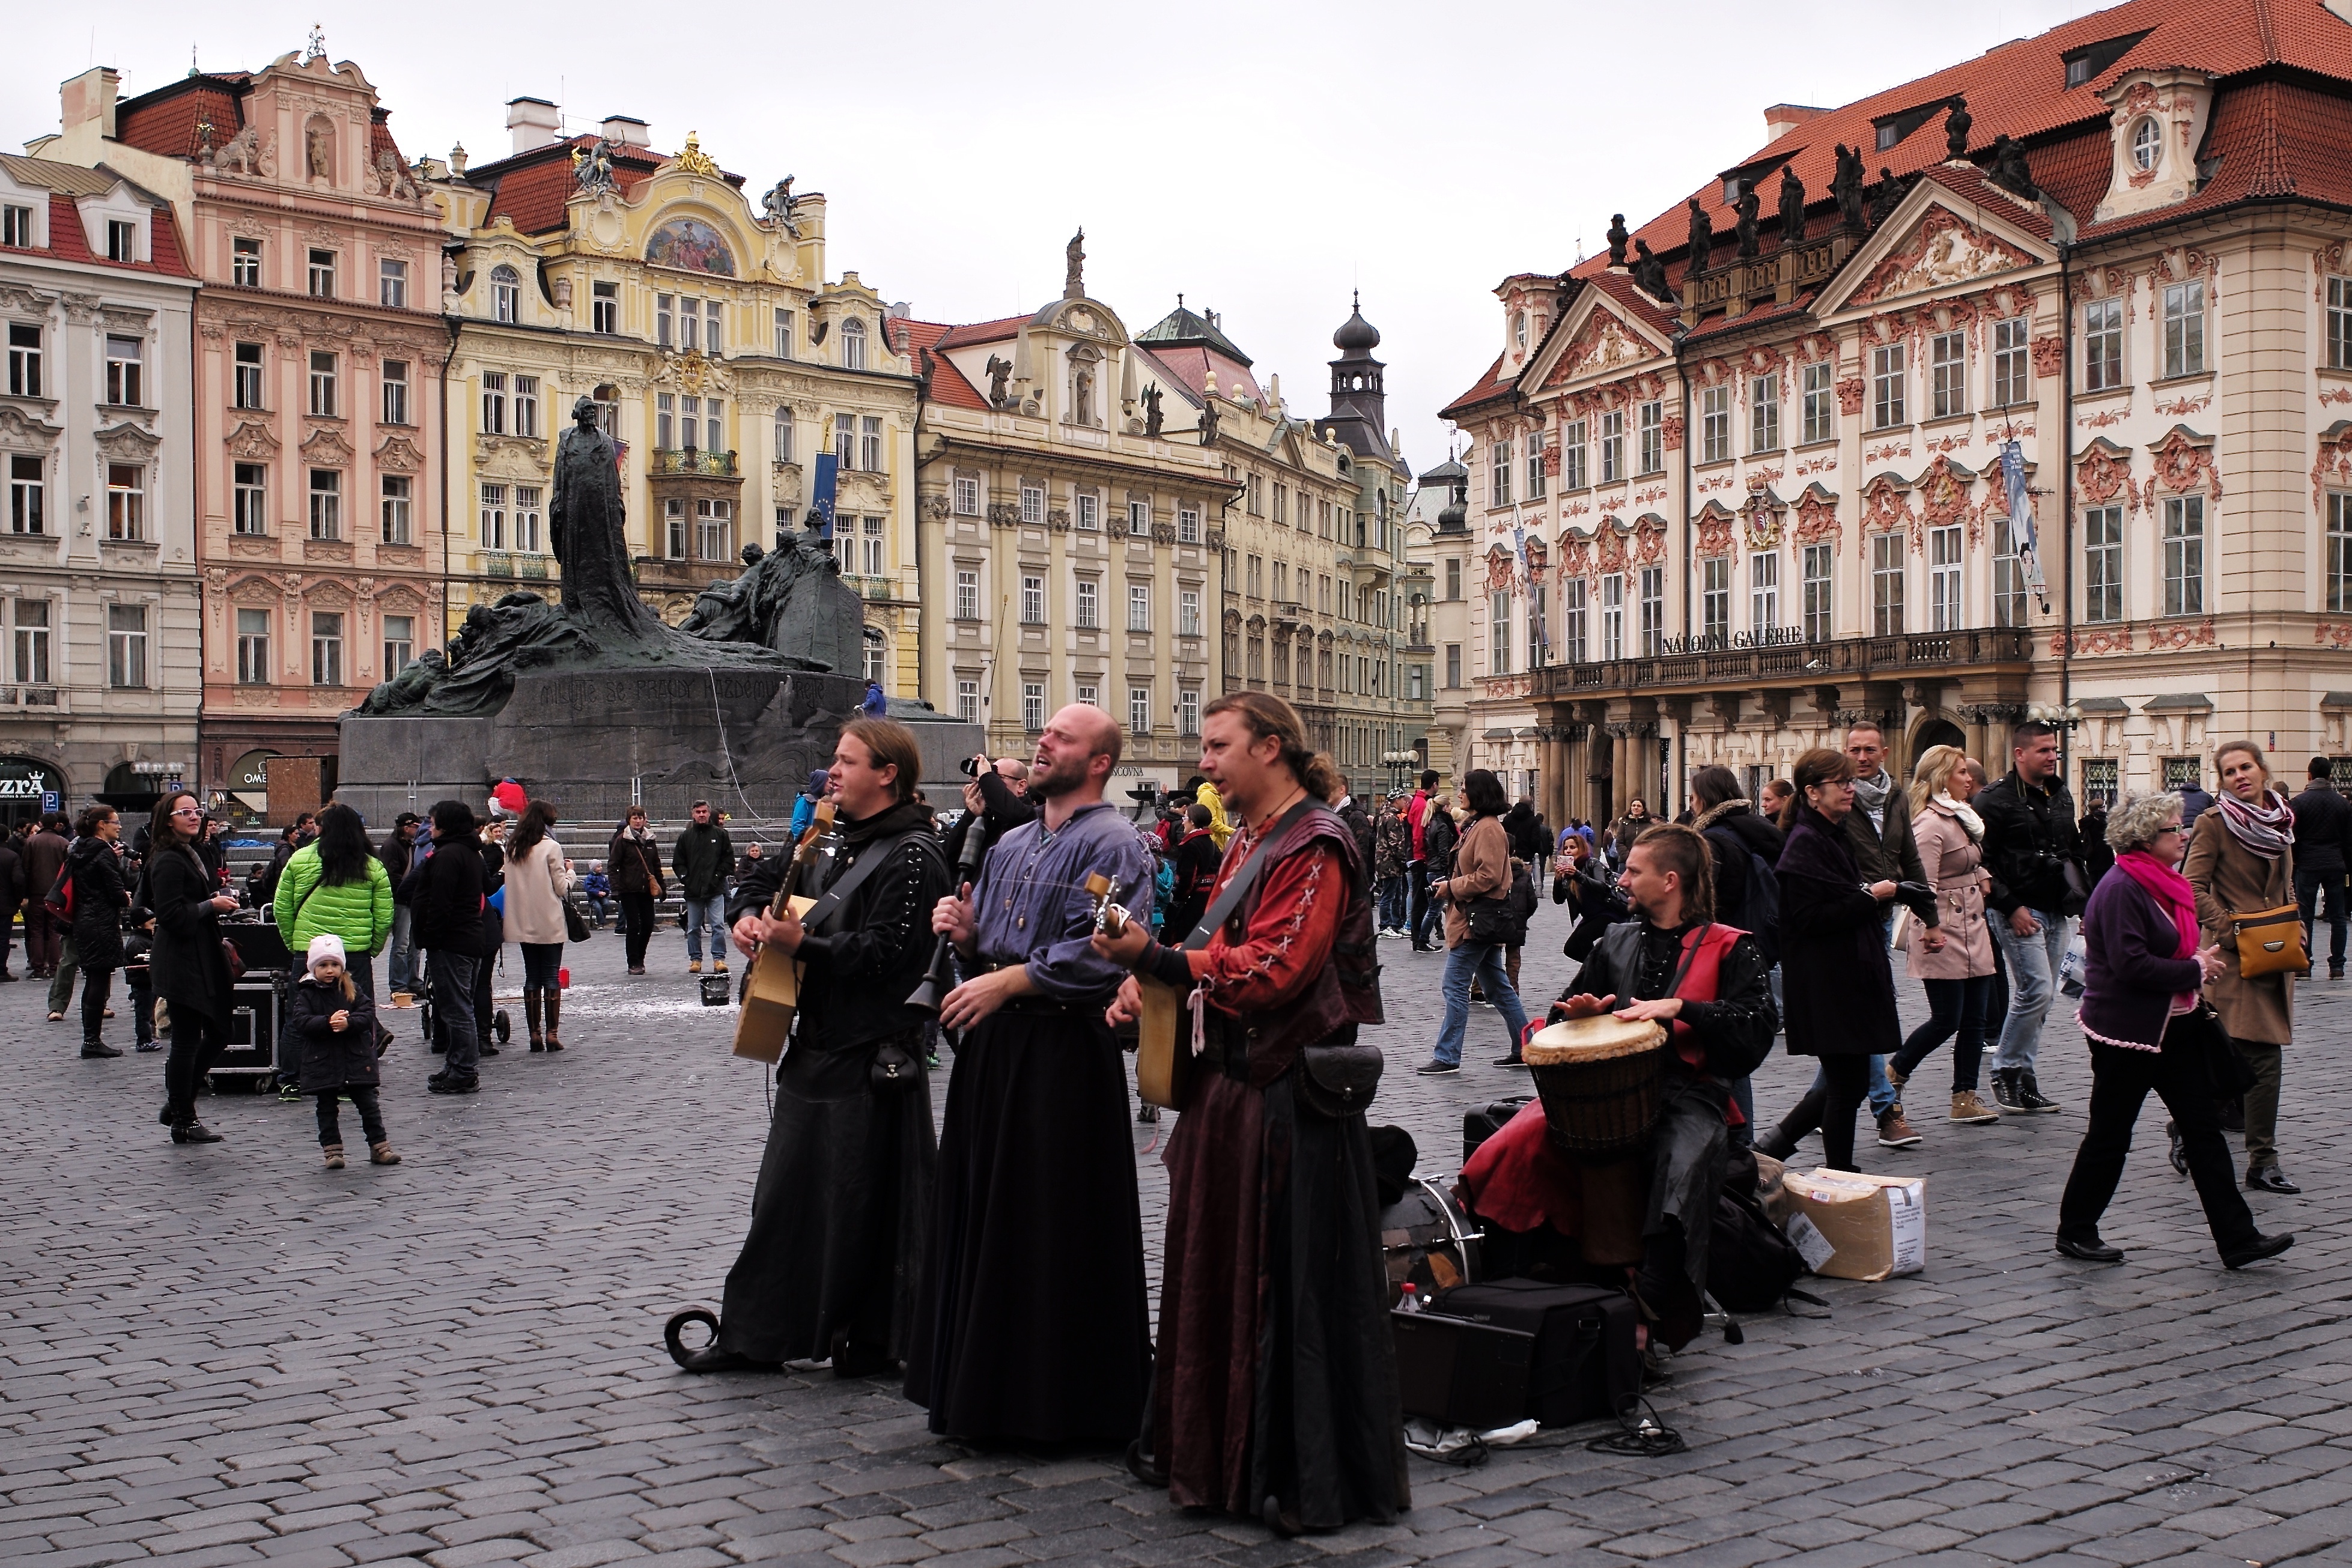
music, street, fall, town, old, city, crowd, tourist, travel, europe, space, square, autumn, ancient, prague, tourism, m, musical, public, praga, 28, musicians, republic, instruments, leica, 240, czech, bohemia, praha, praag, prag, summicron, namesti, podzim, staromestske, middle ages, openair, costumes, bards, tours